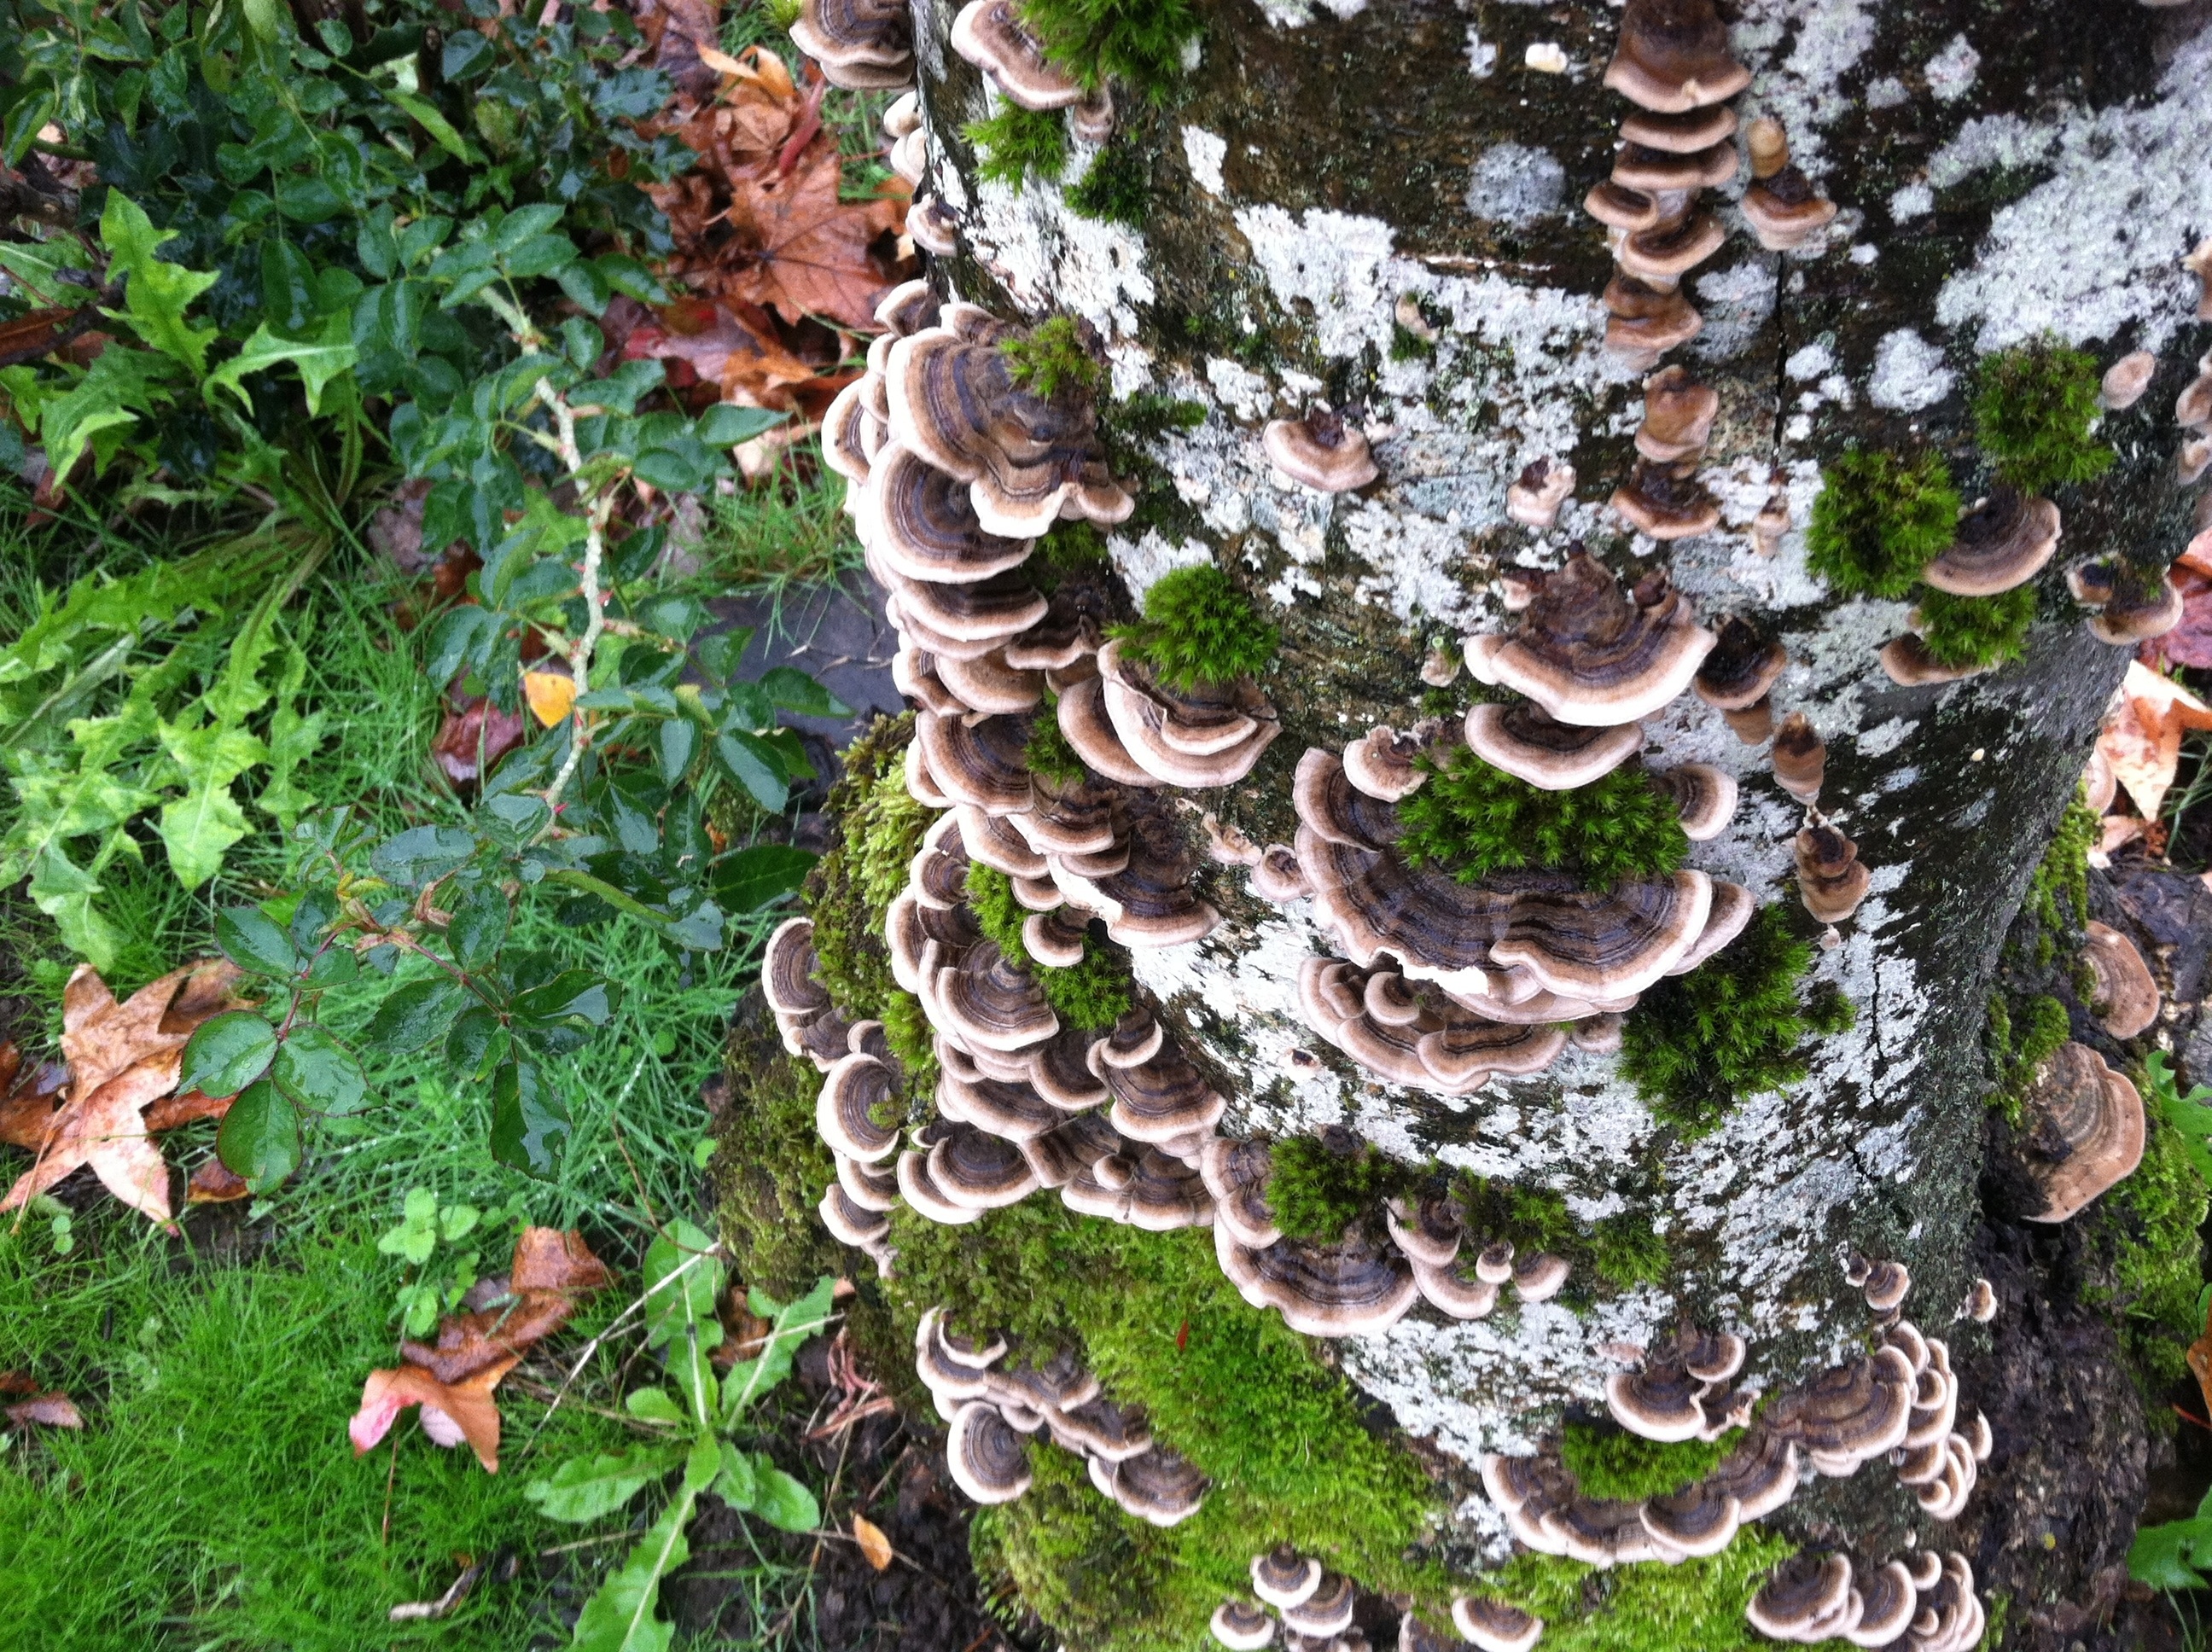
tree, nature, forest, plant, leaf, flower, trunk, moss, produce, autumn, botany, mushroom, garden, flora, fungus, fungi, mycology, woodland, auriculariales, flowering plant, woody plant, land plant, polyporus, turkey tail